Women in Turkish politics

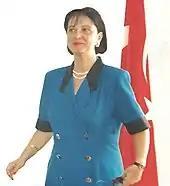
Lale Aytaman is first female Governor of Turkey, 1991

The first female Turkish party leader was Behice Boran (1910–1987). A member of the Workers Party of Turkey (TİP), she was elected as the chairwoman of the party in 1970 and continued in this post until all the political parties were closed following the September 11, 1980 military coup. Other female party leaders were: